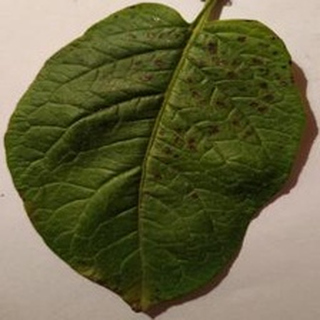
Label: potato_early_blight